Solar System in fiction

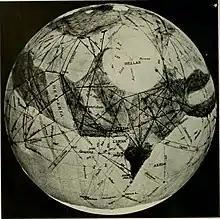
Globe of Mars based on drawing by Percival Lowell, featuring the purported Martian canals

The Moon remained the most popular celestial object in fiction, with the Sun a distant second, until Mars overtook them both in the late 1800s. Although Uranus had been discovered in 1781 and Neptune in 1846, neither received much attention from writers. Similarly, the first asteroids were discovered at the beginning of the 1800s, but they made scant appearances in fiction for the rest of the century. Two major factors contributed to Mars replacing the Moon as the most favoured location: advances in astronomy had determined that the Moon was not habitable, while Mars on the contrary appeared increasingly likely to be so. In particular, during the opposition of Mars in 1877, Italian astronomer Giovanni Schiaparelli announced the discovery of linear structures he dubbed (literally "channels", but widely translated as "canals") on the Martian surface. These purported Martian canals were variously interpreted as optical illusions (as they were later determined to be), natural features, or artificial constructs; Percival Lowell popularized the notion that they were vast engineering projects by an advanced Martian civilization through a series of non-fiction books published between 1895 and 1908. The first novel focused specifically on Mars was Percy Greg's 1880 novel "Across the Zodiac", which features a form of anti-gravity dubbed "apergy"; the term was later adopted in many other works—both fiction and non-fiction—including John Jacob Astor IV's 1894 novel "A Journey in Other Worlds", which visits Jupiter and Saturn. Anti-gravity voyages to Mars also appear in Hugh MacColl's 1889 novel "Mr. Stranger's Sealed Packet", Robert Cromie's 1890 novel "A Plunge into Space", and Gustavus W. Pope's 1894 novel "Journey to Mars".